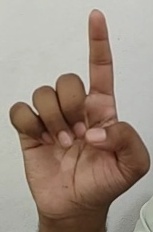
ASL sign: D